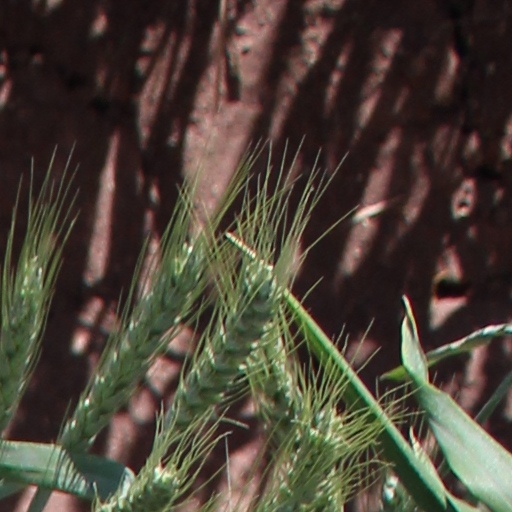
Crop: wheat